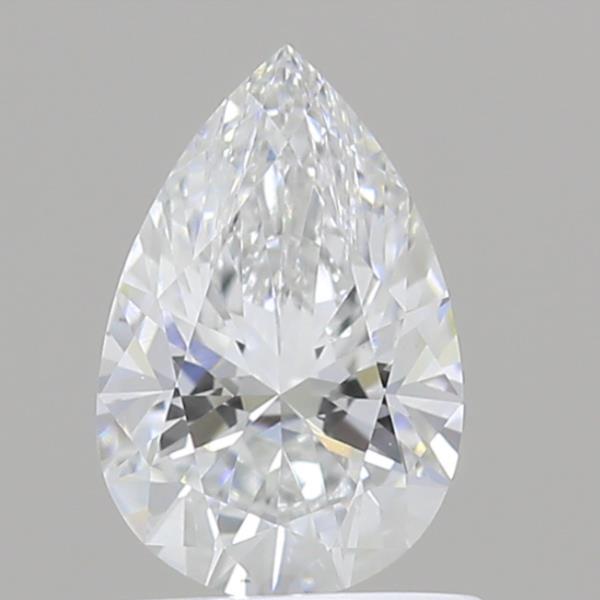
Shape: pear
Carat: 0.78
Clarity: VS2
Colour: E
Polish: EX
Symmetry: VG
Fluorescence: NONE
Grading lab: IGI
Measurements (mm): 7.94 x 5.19 x 3.3